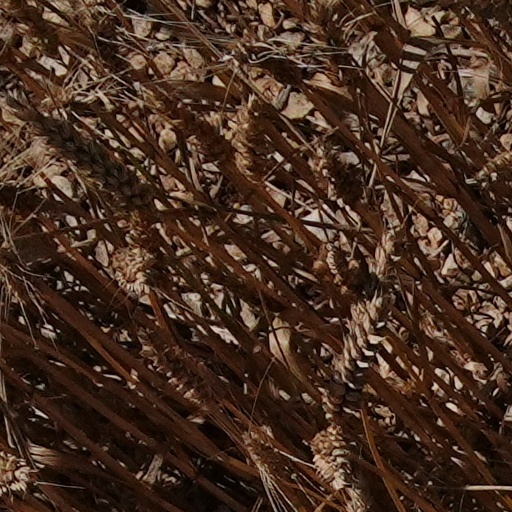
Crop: wheat